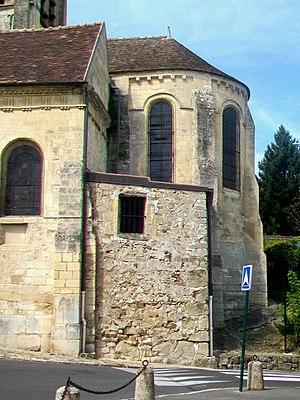
Le chœur, côté sud.
L’église Saint-Denis de Jouy-le-Comte est une église catholique paroissiale située à Parmain, dans le Val-d'Oise. Elle remonte à la première moitié du XIIᵉ siècle, mais seul le mur nord de la nef subsiste peut-être de la première église. Peu avant le milieu du siècle, commence la reconstruction des parties orientales de l'église primitive, qui s'échelonne sur une cinquantaine d'années. On débute par le croisillon sud, puis ajoute une chapelle orientée. Ces deux travées sont encore romanes et voûtées en berceau. Les autres travées affichent déjà le premier style gothique. Le chantier continue par l'abside, puis se poursuit par la travée droite du chœur et la croisée du transept, pour finir par le croisillon nord et la chapelle orientée du nord. Ces parties sont voûtées d'ogives, et offrent un intérêt esthétique et archéologique certain. À la Renaissance, en 1561, la construction d'un bas-côté au sud de la nef modifie profondément l'apparence de l'église, et porte les caractéristiques des réalisations de Nicolas Le Mercier. Mais les travaux ne sont pas achevés, et les grandes arcades vers la nef ne sont bâties qu'au milieu du siècle suivant.